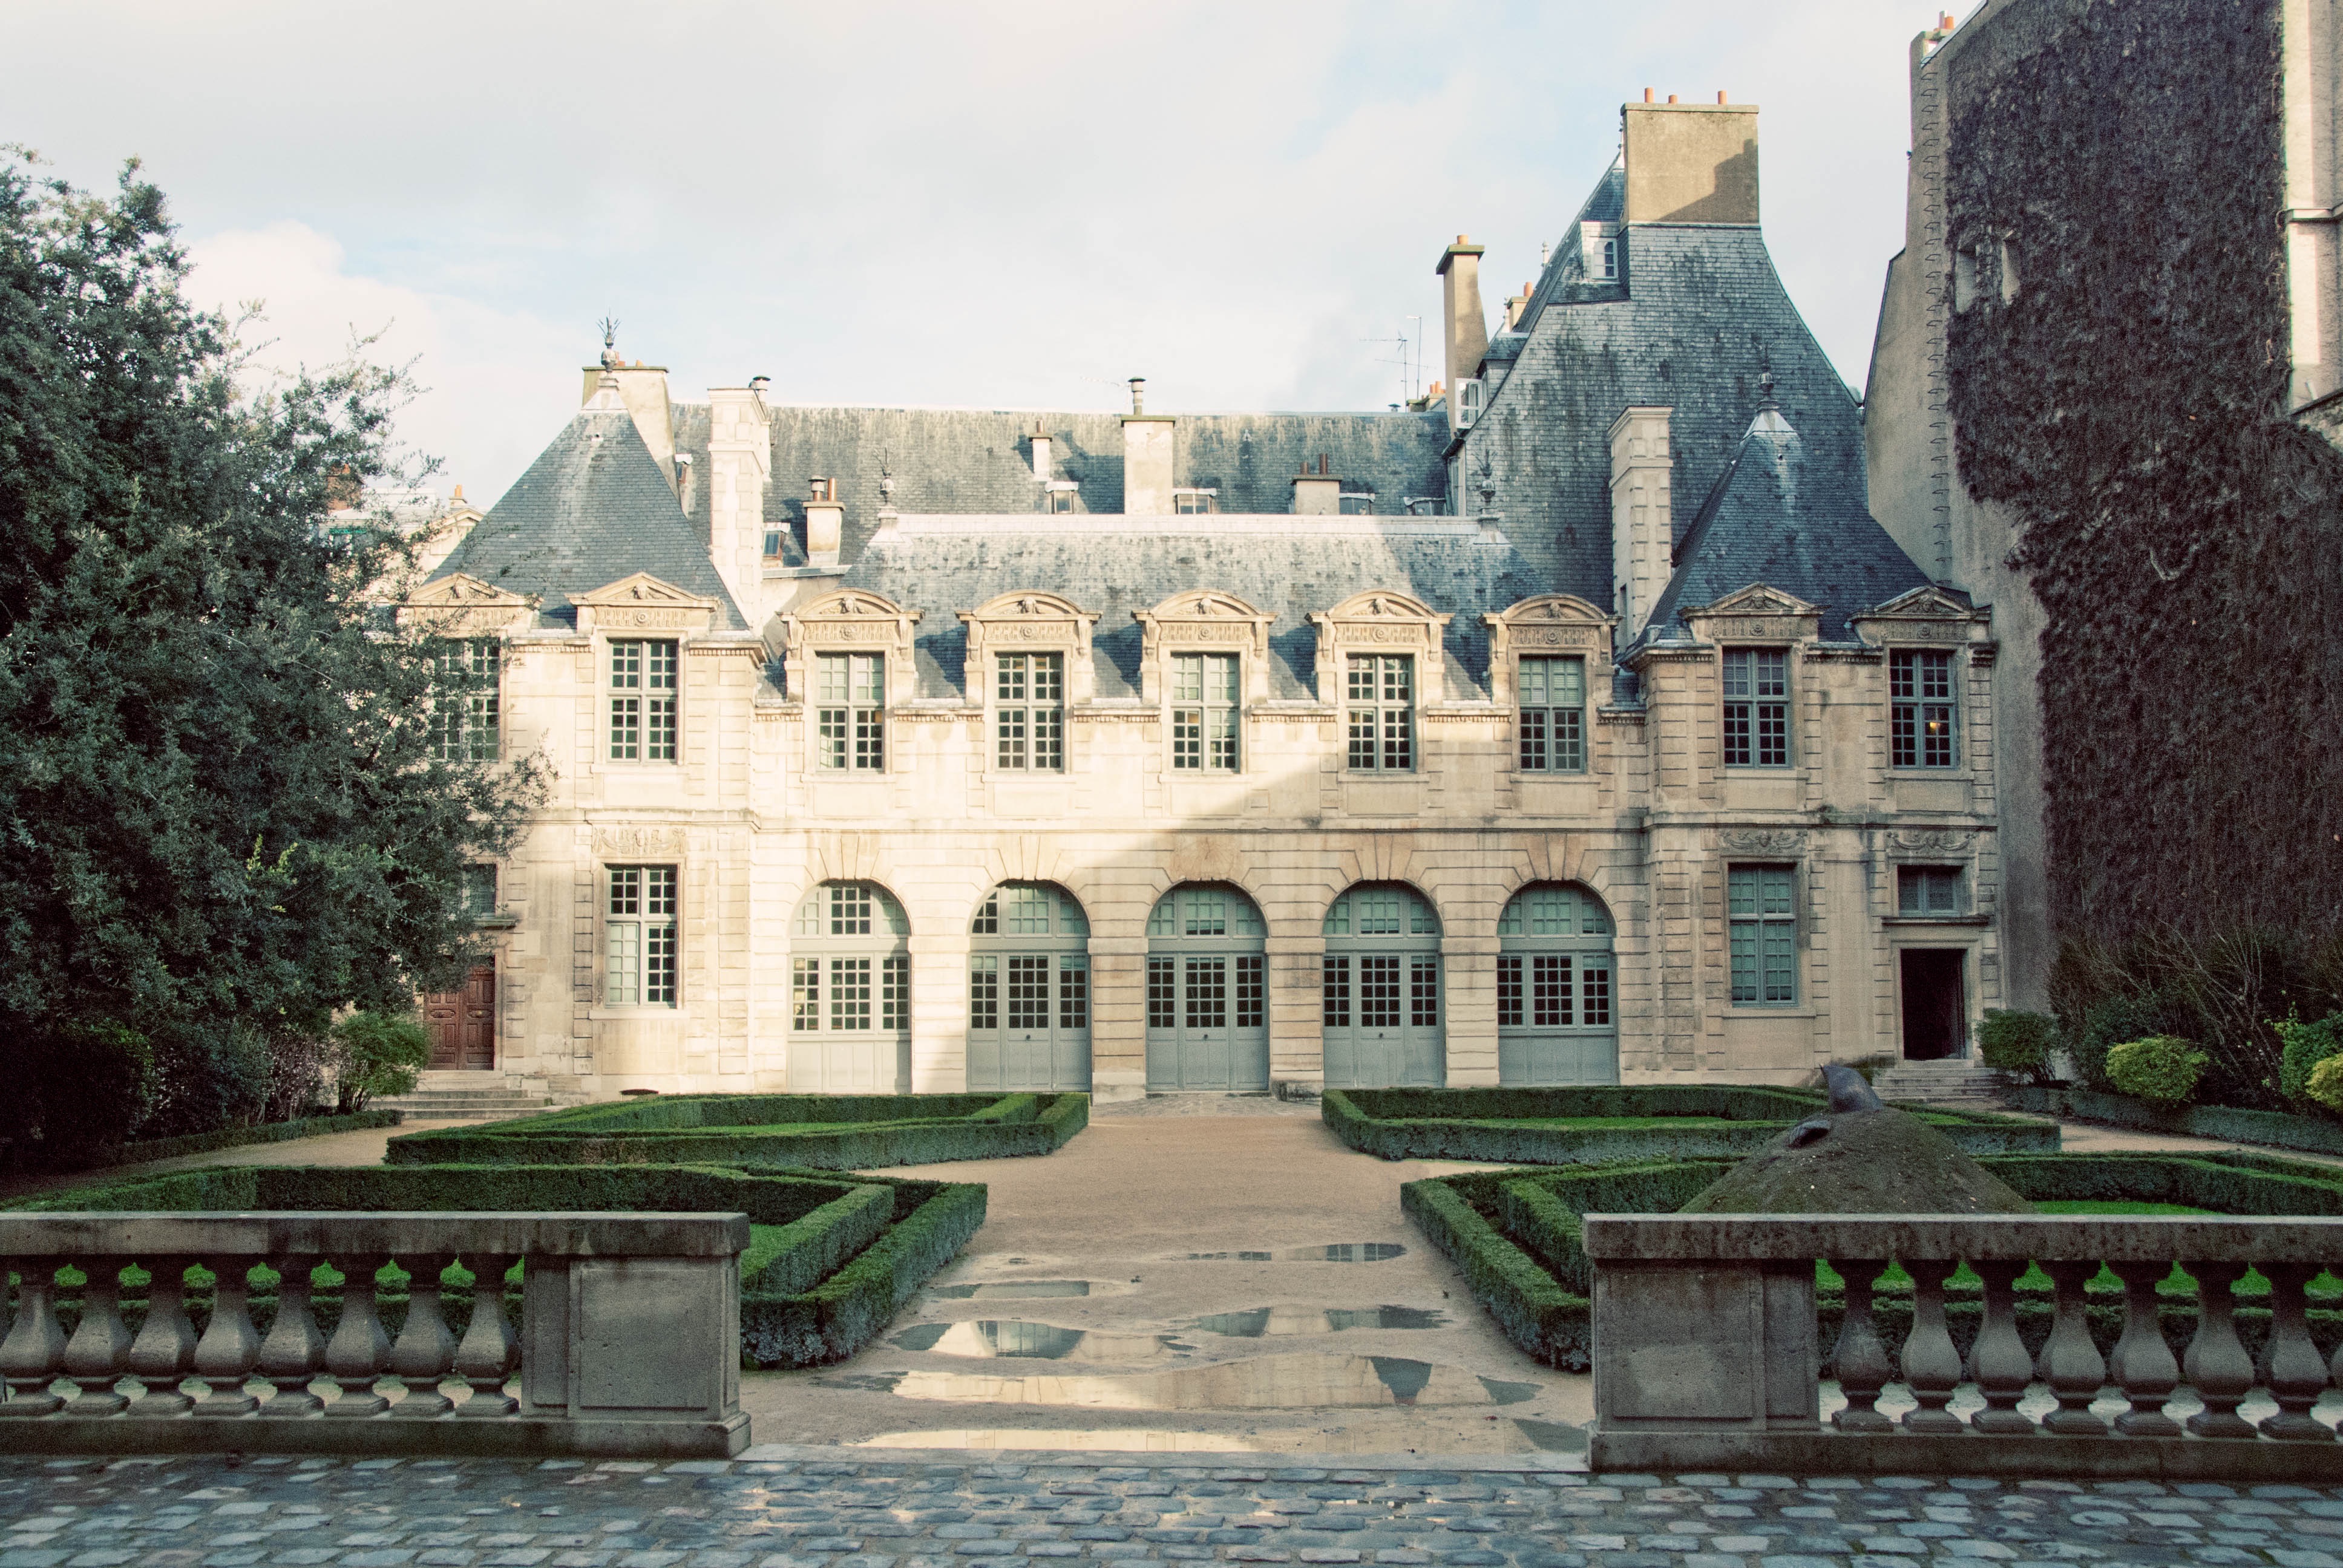
mansion, building, chateau, palace, castle, monastery, abbey, estate, tours, stately home